British Guiana 1c magenta

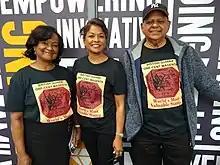
Members of the Guyana Philatelic Society with T-shirts showing the stamp

Arthur Hind bought the stamp in Paris in April 1922, at one of the auctions of Ferrary's possessions, for over $32,000—reportedly outbidding three kings, including George V, whose agent was at the sale. On 6 April 1922, during sale 3, lot 295, the stamp sold for 300,000 francs with a 17.5% French sales tax, making a total of 352,500 francs, the world record stamp sale. The price had been generally estimated at between 165,000 and 220,000 francs. The stamp's first ever public viewing took place two days earlier, on the afternoon of Tuesday, April 4.